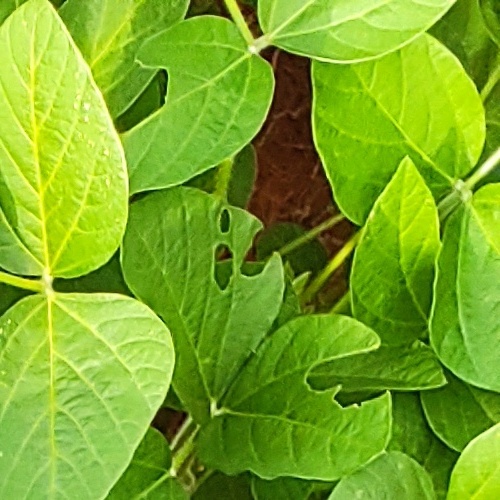
Label: Caterpillar